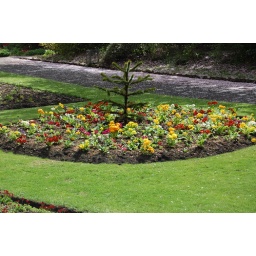
Monkey puzzle tree in fossil grove rock gardens